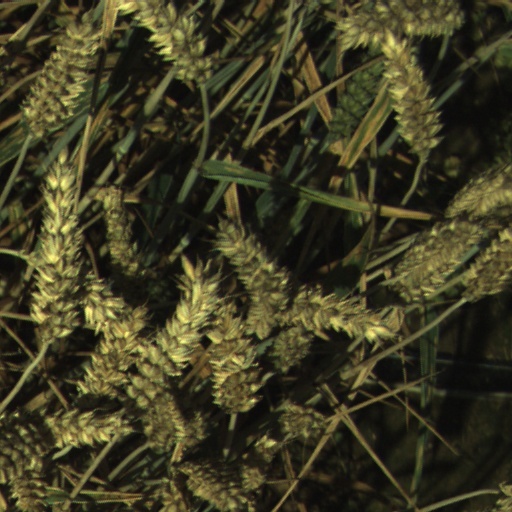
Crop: wheat